The Bookfellow

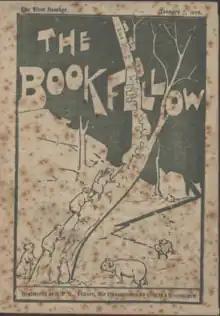
The Bookfellow magazine, Front cover, January 7, 1899.

"The Bookfellow" was a monthly English-language journal published in Sydney, New South Wales, Australia. The publication's focus was Australian literature and editions were often accompanied by illustrations.